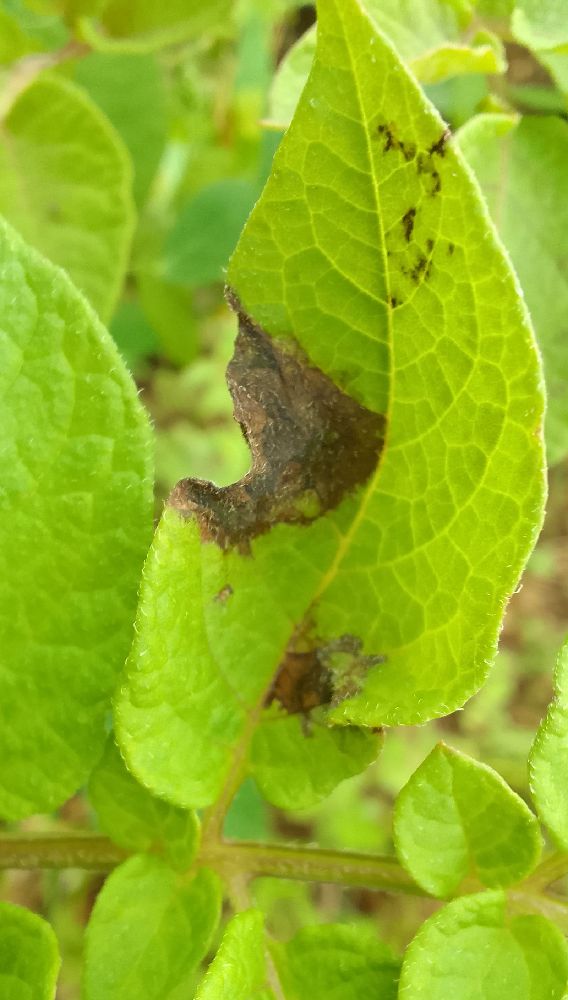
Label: Late blight